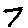
Label: 7